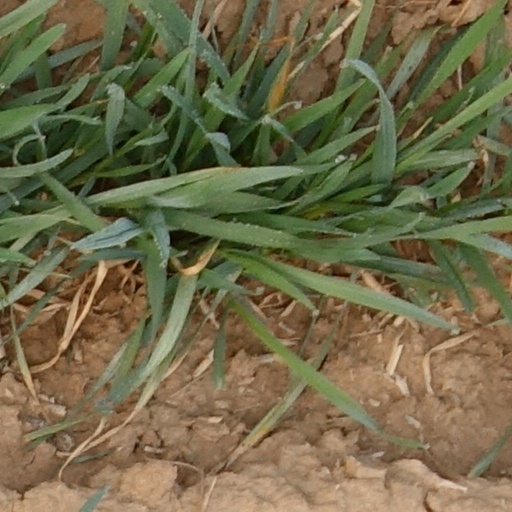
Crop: wheat